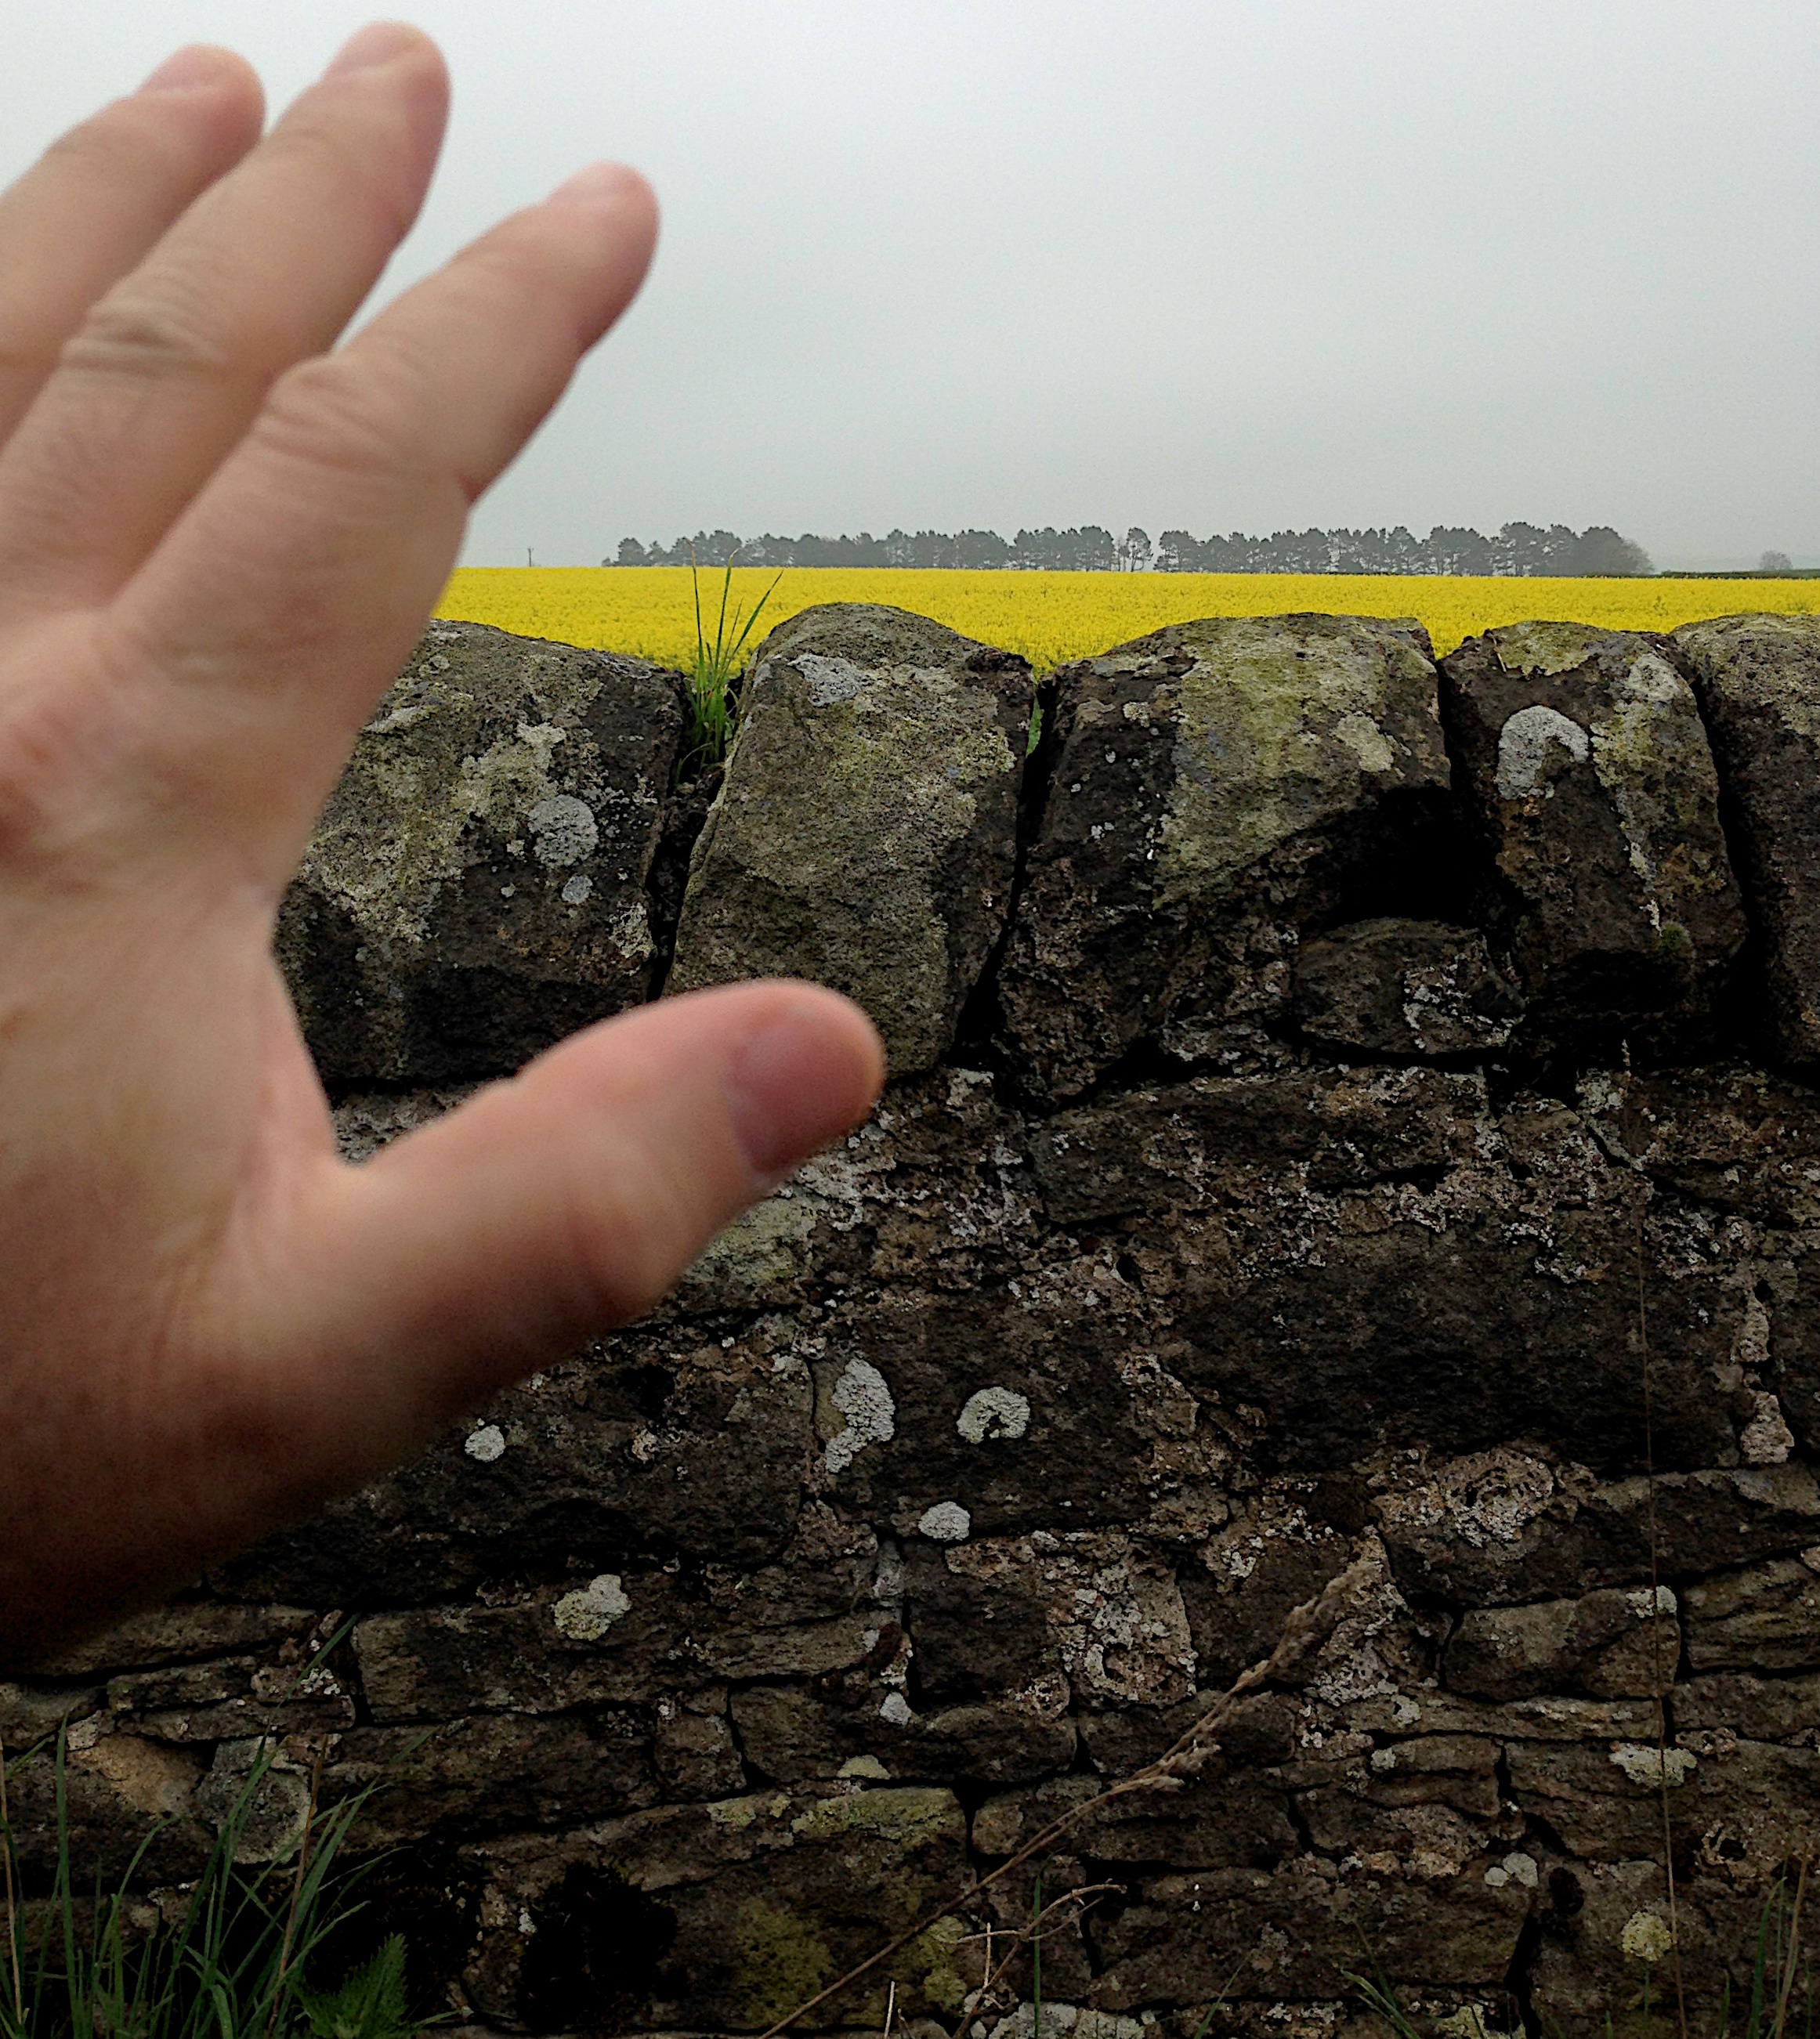
hand, tree, grass, rock, green, soil, terrain, material, geology